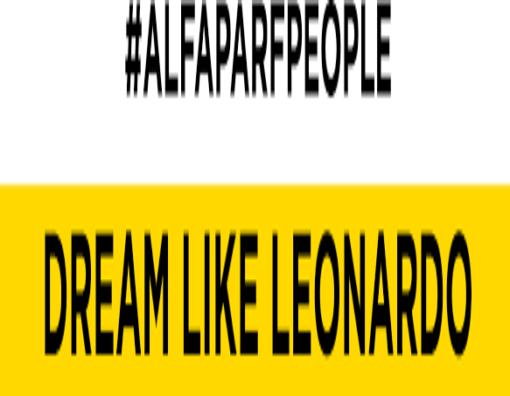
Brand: ALFAPARF
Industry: Necessities